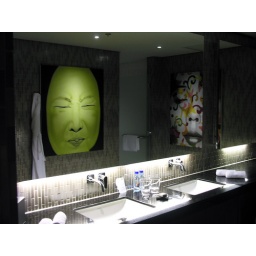
Artwork in bathroom reflected in mirror in guest room in Hard Rock Hotel at City of Dreams in Macau.